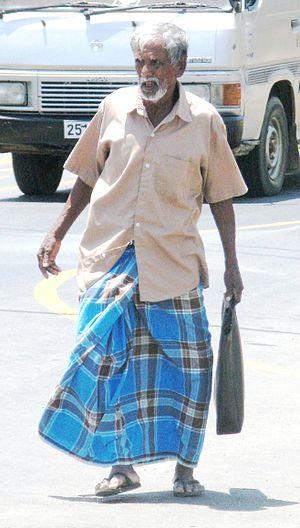
Une jupe masculine est un élément vestimentaire pour homme qui, en occident, est établi comme étant inspiré, sauf quelques exceptions, de la garde robe féminine. En dehors des cultures occidentales, les vêtements pour homme peuvent inclure la jupe et les vêtements similaires. Cependant, en Amérique du Nord, et en Europe de l'Ouest, le port de la jupe est vu comme un attribut typiquement féminin.